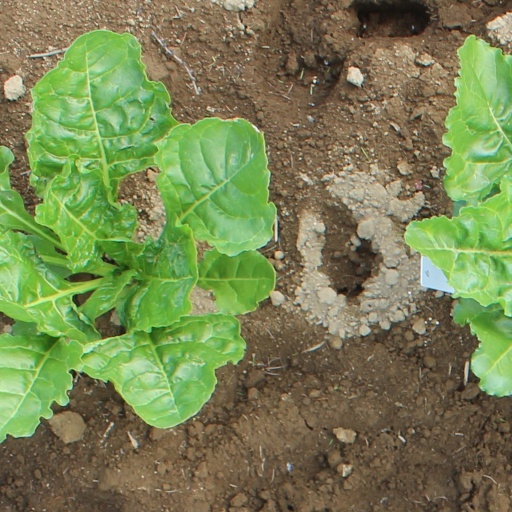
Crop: sugar beet